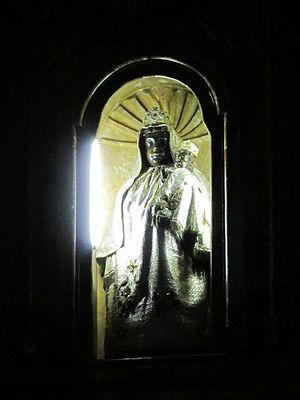
La vierge noire du XIIIème siècle de la Basilique Notre-Dame-des-Miracles de Mauriac (Cantal).
La basilique Notre-Dame-des-Miracles est une église de style roman auvergnat située à Mauriac, dans le département français du Cantal et la région Auvergne-Rhône-Alpes.